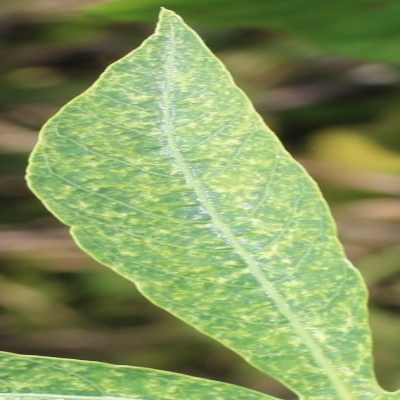
Crop: Cassava
Condition: green mite